True polar wander

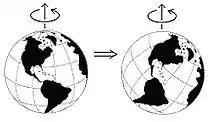
This diagram of true polar wander shows the present-day Earth rotating with respect to its rotational axis

True polar wander is a solid-body rotation (or reorientation) of a planet or moon with respect to its spin axis, causing the geographic locations of the north and south poles to change, or "wander". In rotational equilibrium, a planetary body has the largest moment of inertia axis aligned with the spin axis, with the smaller two moments of inertia axes lying in the plane of the equator. This is because planets are not rigid - they form a rotational bulge which affects the inertia tensor of the body. Internal or external processes that change the distribution of mass (internal or external loadings) disrupt the equilibrium and true polar wander will occur: the planet or moon will rotate as a rigid body (reorient in space) to realign the largest moment of inertia axis with the spin axis. Because stabilization of rotation by the rotational bulge is only transient, even relatively small loads can result in a significant reorientation (See .)